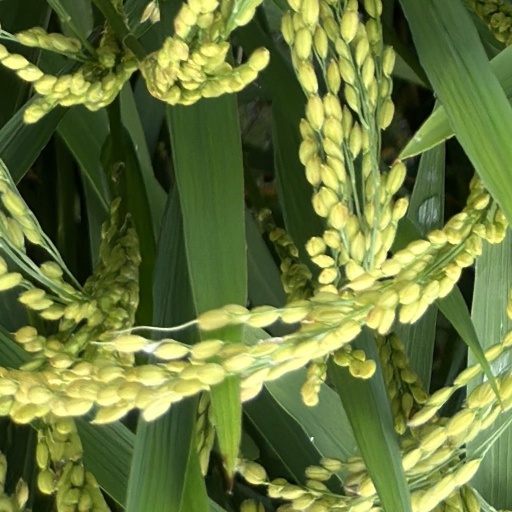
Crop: rice